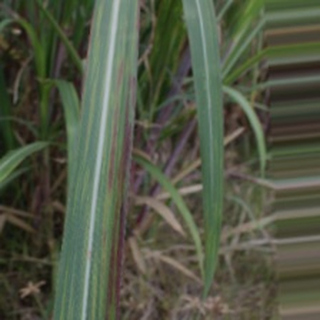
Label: sugarcane_bacterial_blight